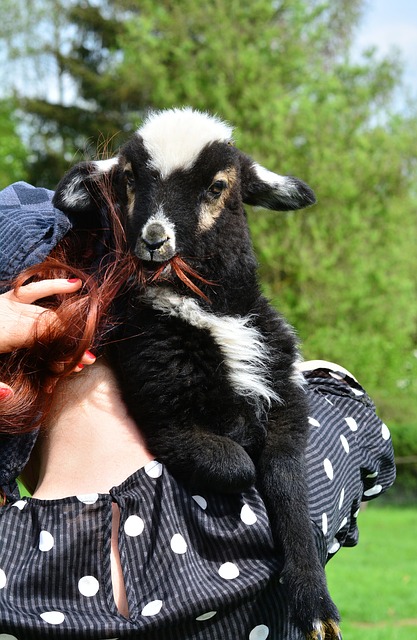
Label: pecora